Something Short of Paradise

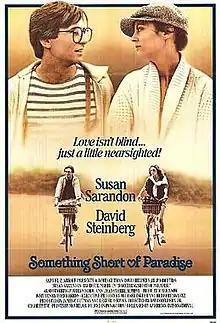
theatrical release poster

Something Short of Paradise (also known as Perfect Love) is a 1979 American romantic comedy film directed by David Helpern from a screenplay by Fred Barron. It stars Susan Sarandon and David Steinberg.